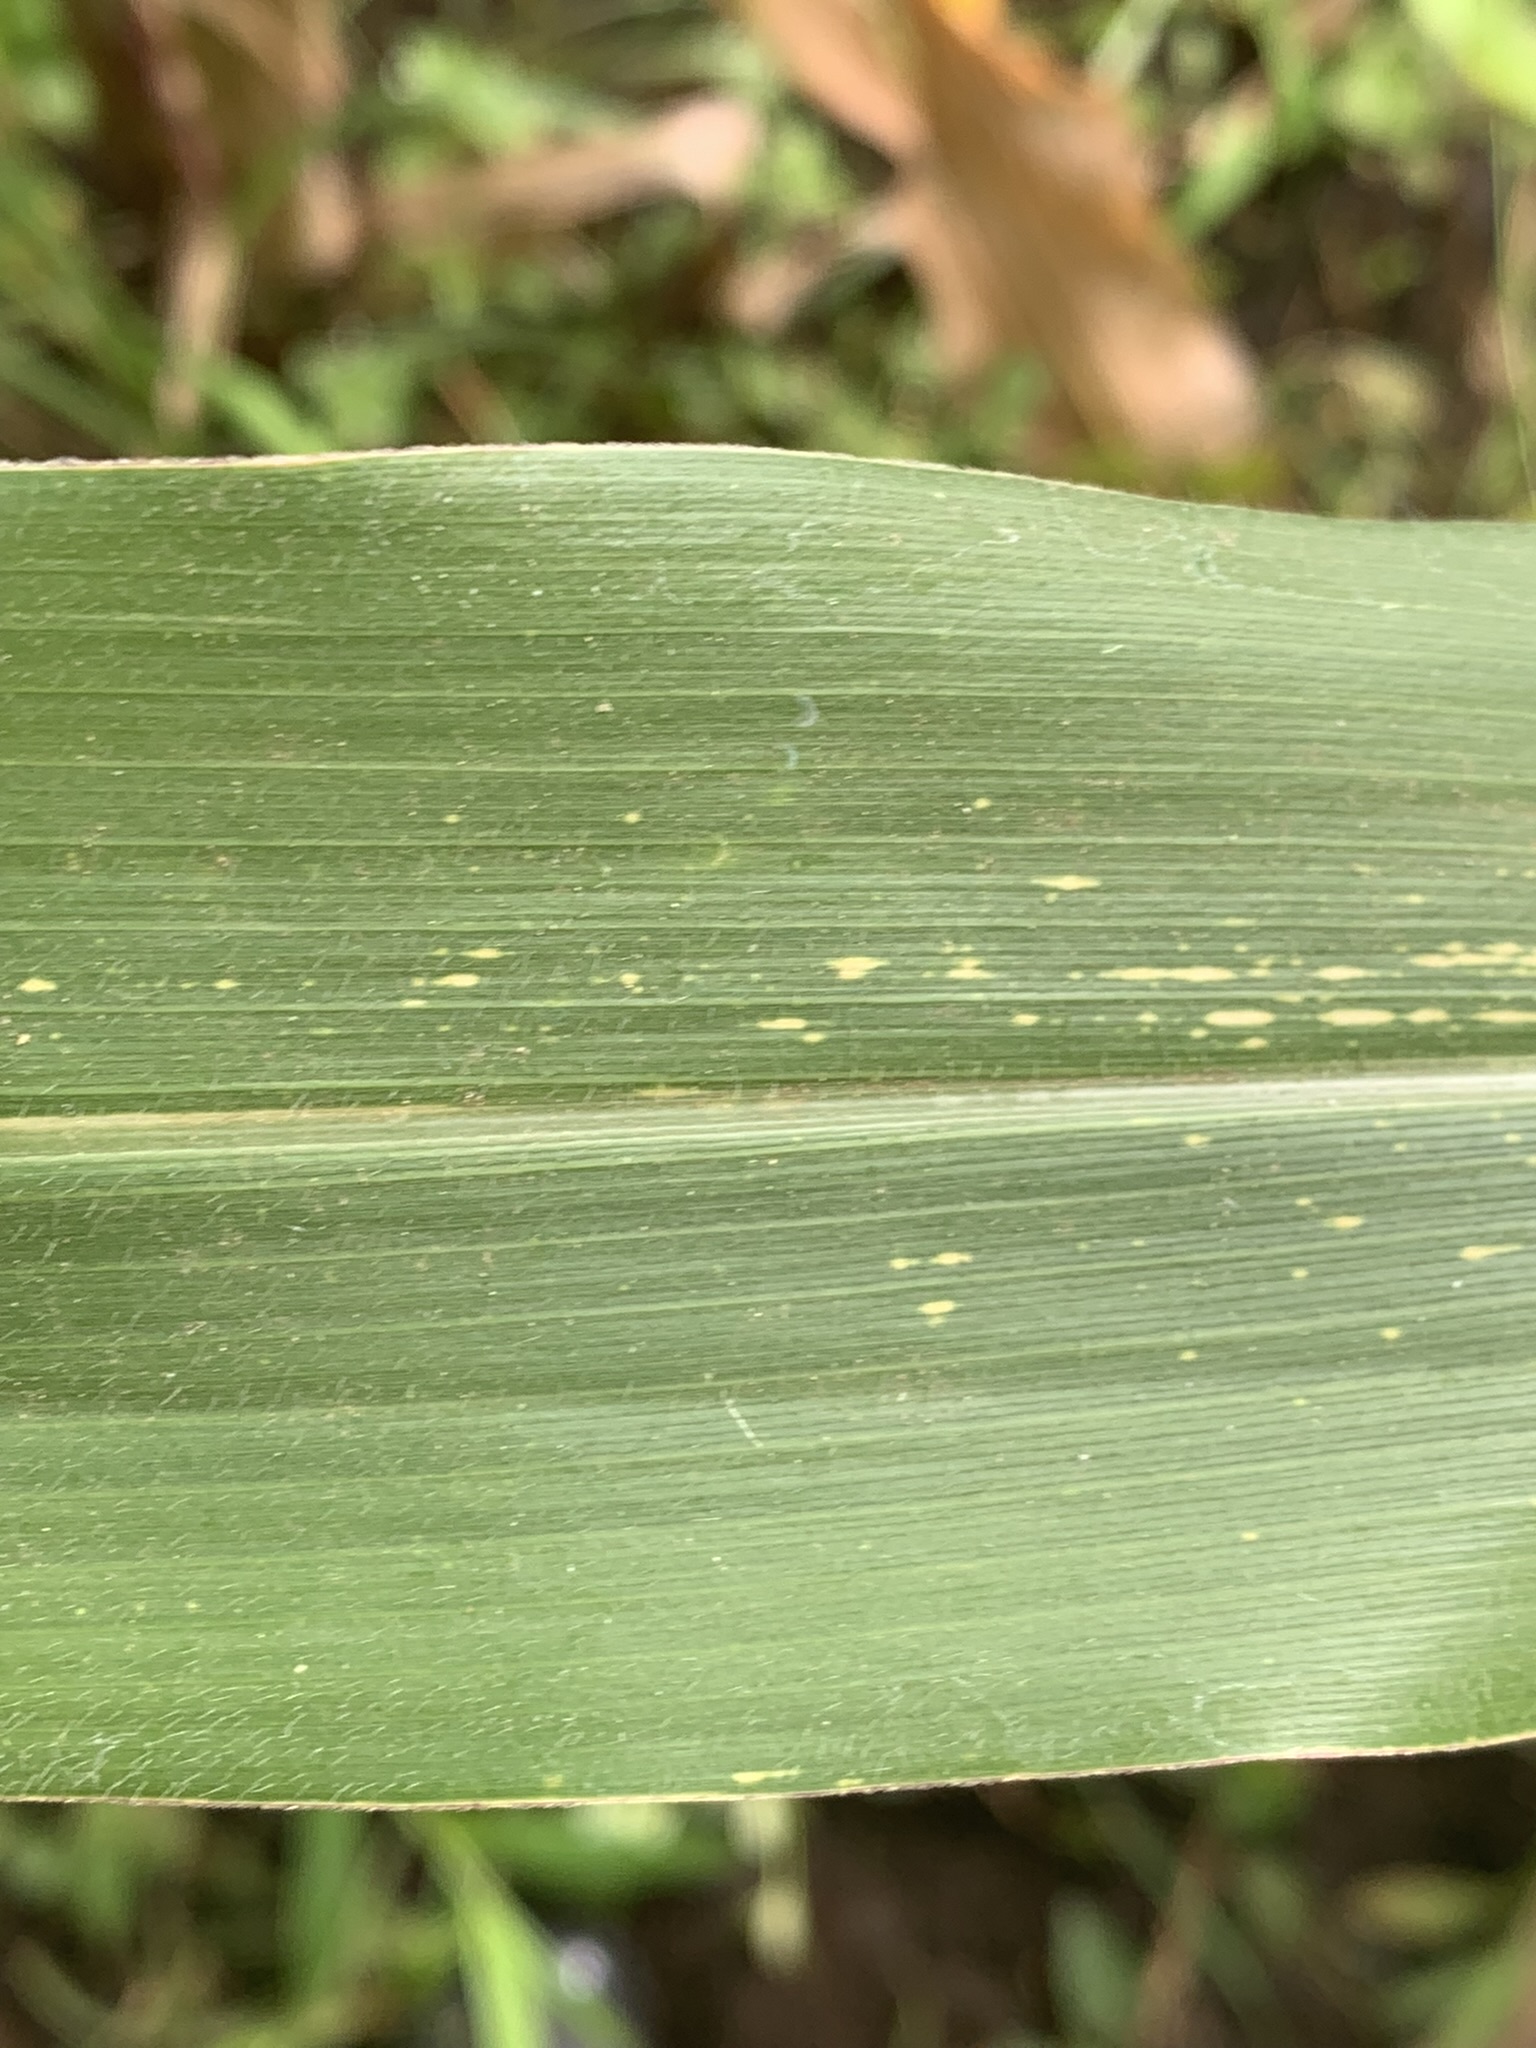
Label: MSV